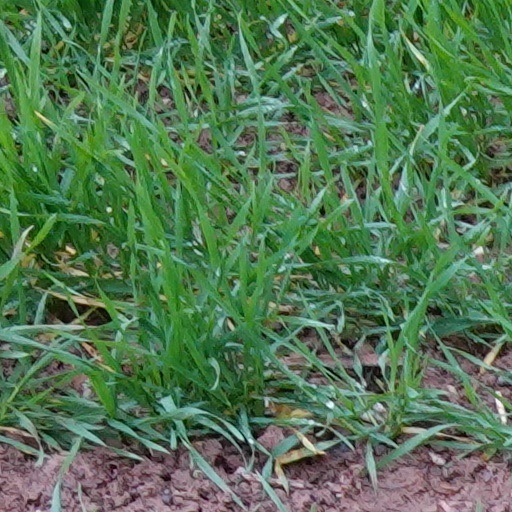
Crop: wheat